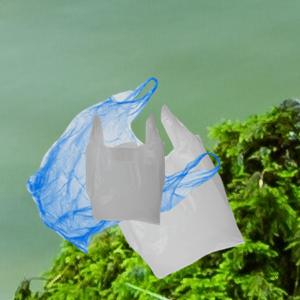
Label: plasticbags